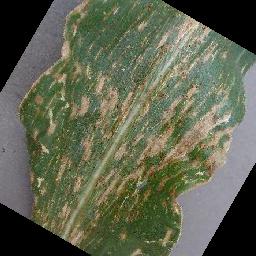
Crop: corn
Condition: (maize)_cercospora_spot_gray_spot